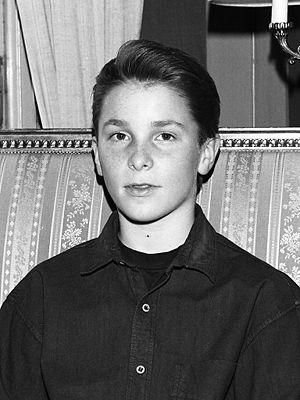
Christian Bale en Suède pour faire la promotion de Empire du soleil"
Christian Bale [ˈkɹɪʃtʃən beɪ̯l], né le 30 janvier 1974 à Haverfordwest, au Pays de Galles, est un acteur britannico-américain.
Empire du Soleil est un film américain réalisé par Steven Spielberg, sorti en 1987. Il est inspiré du roman du même nom de J. G. Ballard, lui-même basé sur la vie de l'écrivain. Le film met en scène Christian Bale et John Malkovich, entre autres.